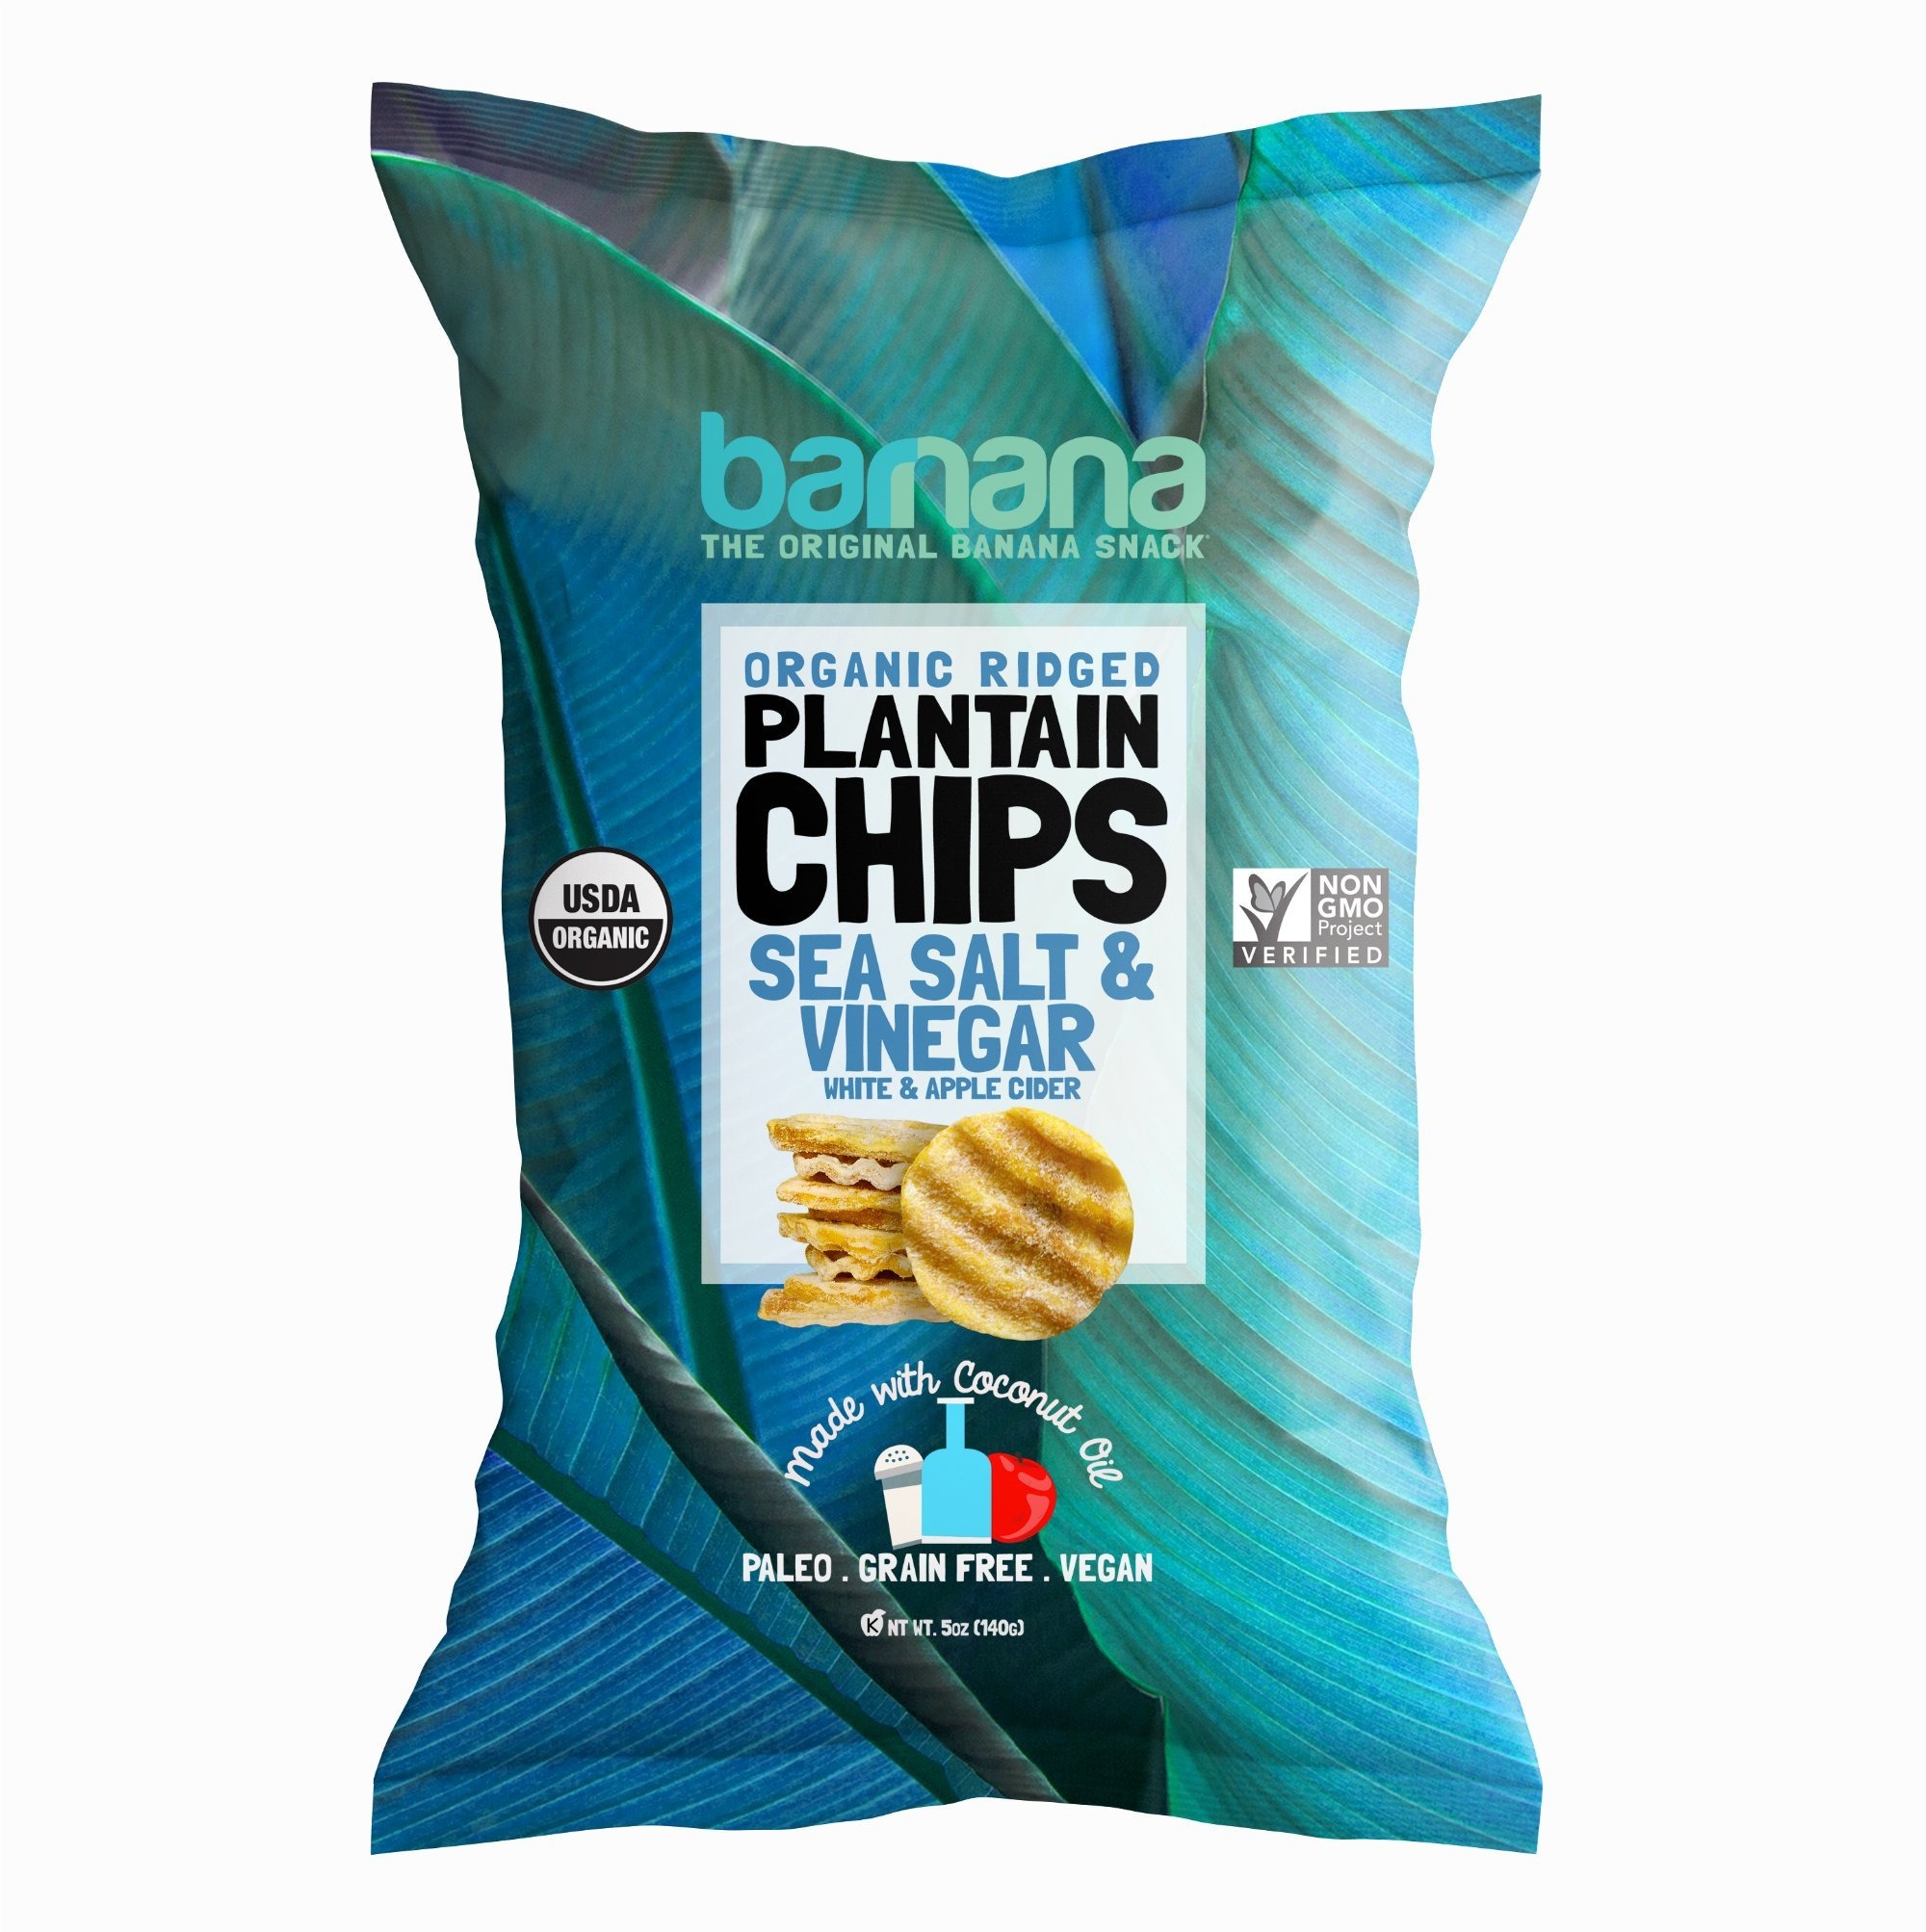
Item Name: Barnana Organic Plantain Chips, Salt & Vinegar Paleo & Vegan Ridge Cut Chips, 5 Ounce Bag
Bullet Point 1: Salt and Vinegar Chips: A combination of white and apple cider vinegar with a dash of sea salt makes this organic plantain chip packed with tons of flavor; Ridge cut and kettle cooked with coconut oil
Bullet Point 2: A Healthier Chip Choice: With 84 trace minerals and complex deliciousness, our organic plantain chips will have regular chips feeling salty with envy; Perfect for dipping, sports parties, late snack snacking and more
Bullet Point 3: Simple and Delicious: All our crisps, chips, and snacks are lovingly prepared with the finest simple ingredients; Our delicious crispy tostones turn an authentic tradition into a plantain sensation
Bullet Point 4: Go Bananas: USDA certified Organic plantain chips and bites; Certified Organic, Non-GMO Project Verified, gluten-, grain-and dairy- free, paleo, vegan and Kosher chips
Bullet Point 5: Barnana: We use upcycled bananas and plantains for our sweet and salty banana based snacks; We let nature shine by creating simple, tasty recipes fueled by clean, wholesome ingredients found in nature
Value: 5.0
Unit: Ounce

Price: 20.4